Wilfred Yackey

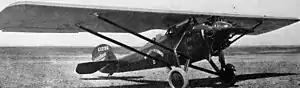
Yackey monoplane photo from Aero Digest October 1927

In 1926 the federal government ordered that air mail routes should be managed by private carriers, using private airfields. The Maywood Air Mail Field would lose its contract, as it was a publicly facility owned by the City of Maywood. Yackey began to enter negotiations to have the service returned to Checkerboard. The airmail contract was operated by Robertson Aircraft Corporation, and its chief pilot Charles Lindbergh. Yackey had become friends with Lindbergh two years earlier when RAC hired Lindbergh to operate the CAM route between St. Louis and Maywood Air Mail Field.